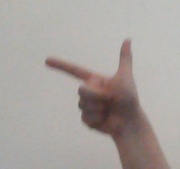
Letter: yaa